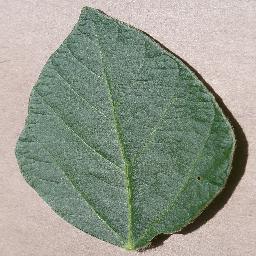
Label: Soybean___healthy